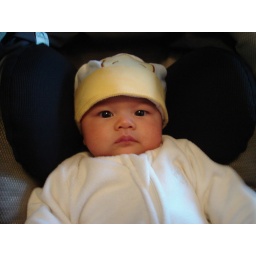
Chillin' in car seat